Limba people (Cameroon)

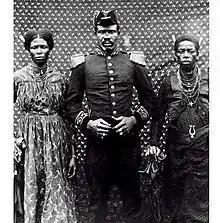
Moukoko Manyanye "King Pass All" Roi des Malimba (1884)

Mulimba and Duala oral history traces their ancestry back to a man named Mbedi. His sons, Ewale and Dibongo, parted from a place called Piti on the Dibamba River. Ewale moved to the mouth of the Dibamba with his followers and then northwest to the east bank of Wouri River estuary. Meanwhile, Dibongo and his companions migrated southeast to the Sanaga River and then split up, some heading upstream with Dibongo and others moving downstream with a man named Ilimbe. Ewale's people became the Duala, and Dibongo's the ILimb'a Mbed'a Mbongo. Limba territory lies southeast of the Duala, east of the Wouri estuary, to the mouth of the Sanaga River, and up its course to Edéa in the Sanaga-Maritime division of the Littoral Province. Fishing is an important part of the diet.